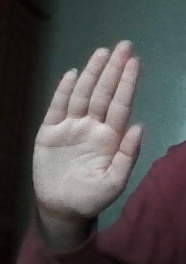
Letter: seen